Vespa PX

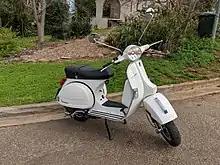
Vespa New PX150 (2017 Model - last year of production)

The Vespa P/PX Series is a range of scooters manufactured by Piaggio under the Vespa brand.